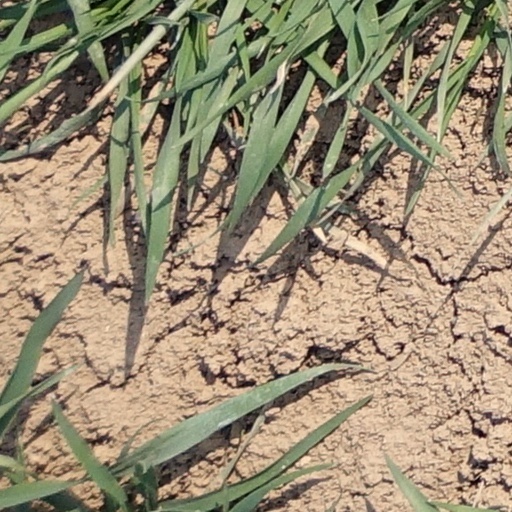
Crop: wheat